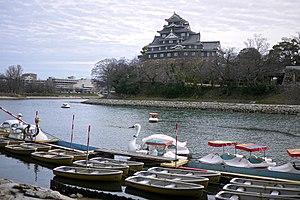
Château d'Okayama, péfecture d'Okayama, Japon. 日本語: 岡山城, 岡山県岡山市